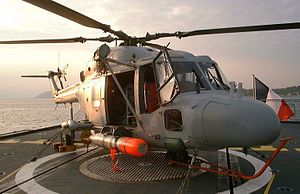
Torpedo / Platforme / Undervandsbåde
En fransk Lynx helikopter med en Mk 46 torpedo.
En torpedo er et selv-fremdrevet projektil som opererer under vandet og som er designet til at detonere ved kontakt eller passage af et mål. Torpedoer affyres traditionelt fra undervandsbåde, men kan også nedkastes fra flyvemaskiner eller afskydes fra krigsskibe og kystforter. Moderne torpedoer kan enten programmeres til at sejle en bestemt rute, kan være akustisk selvsøgende mod skruestøj eller være trådstyrede. Navnet er taget fra en fiskeart, der lammer sit bytte.